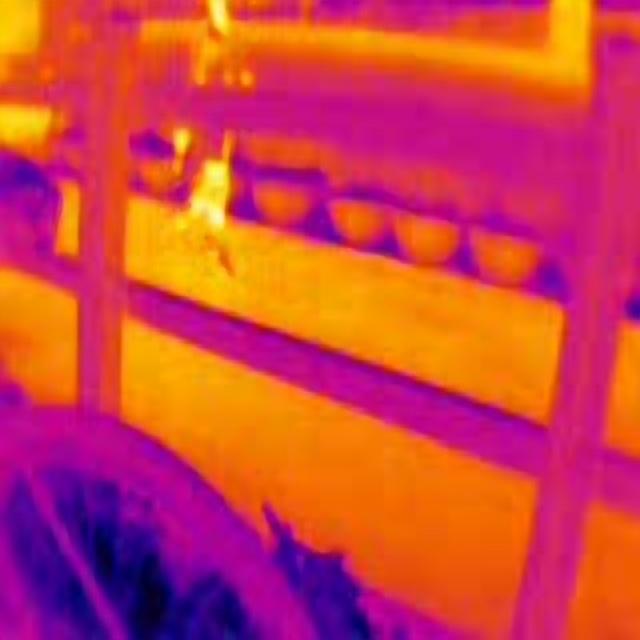
Detected objects:
label: person